Soniya Akula

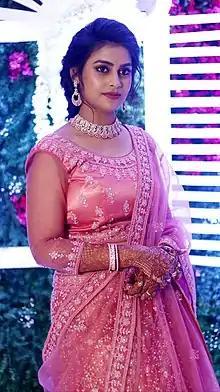

Soniya Akula is an Indian actress who appears in Telugu language films. Sonia made her debut with the 2019 Telugu film George Reddy.